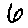
Label: 6